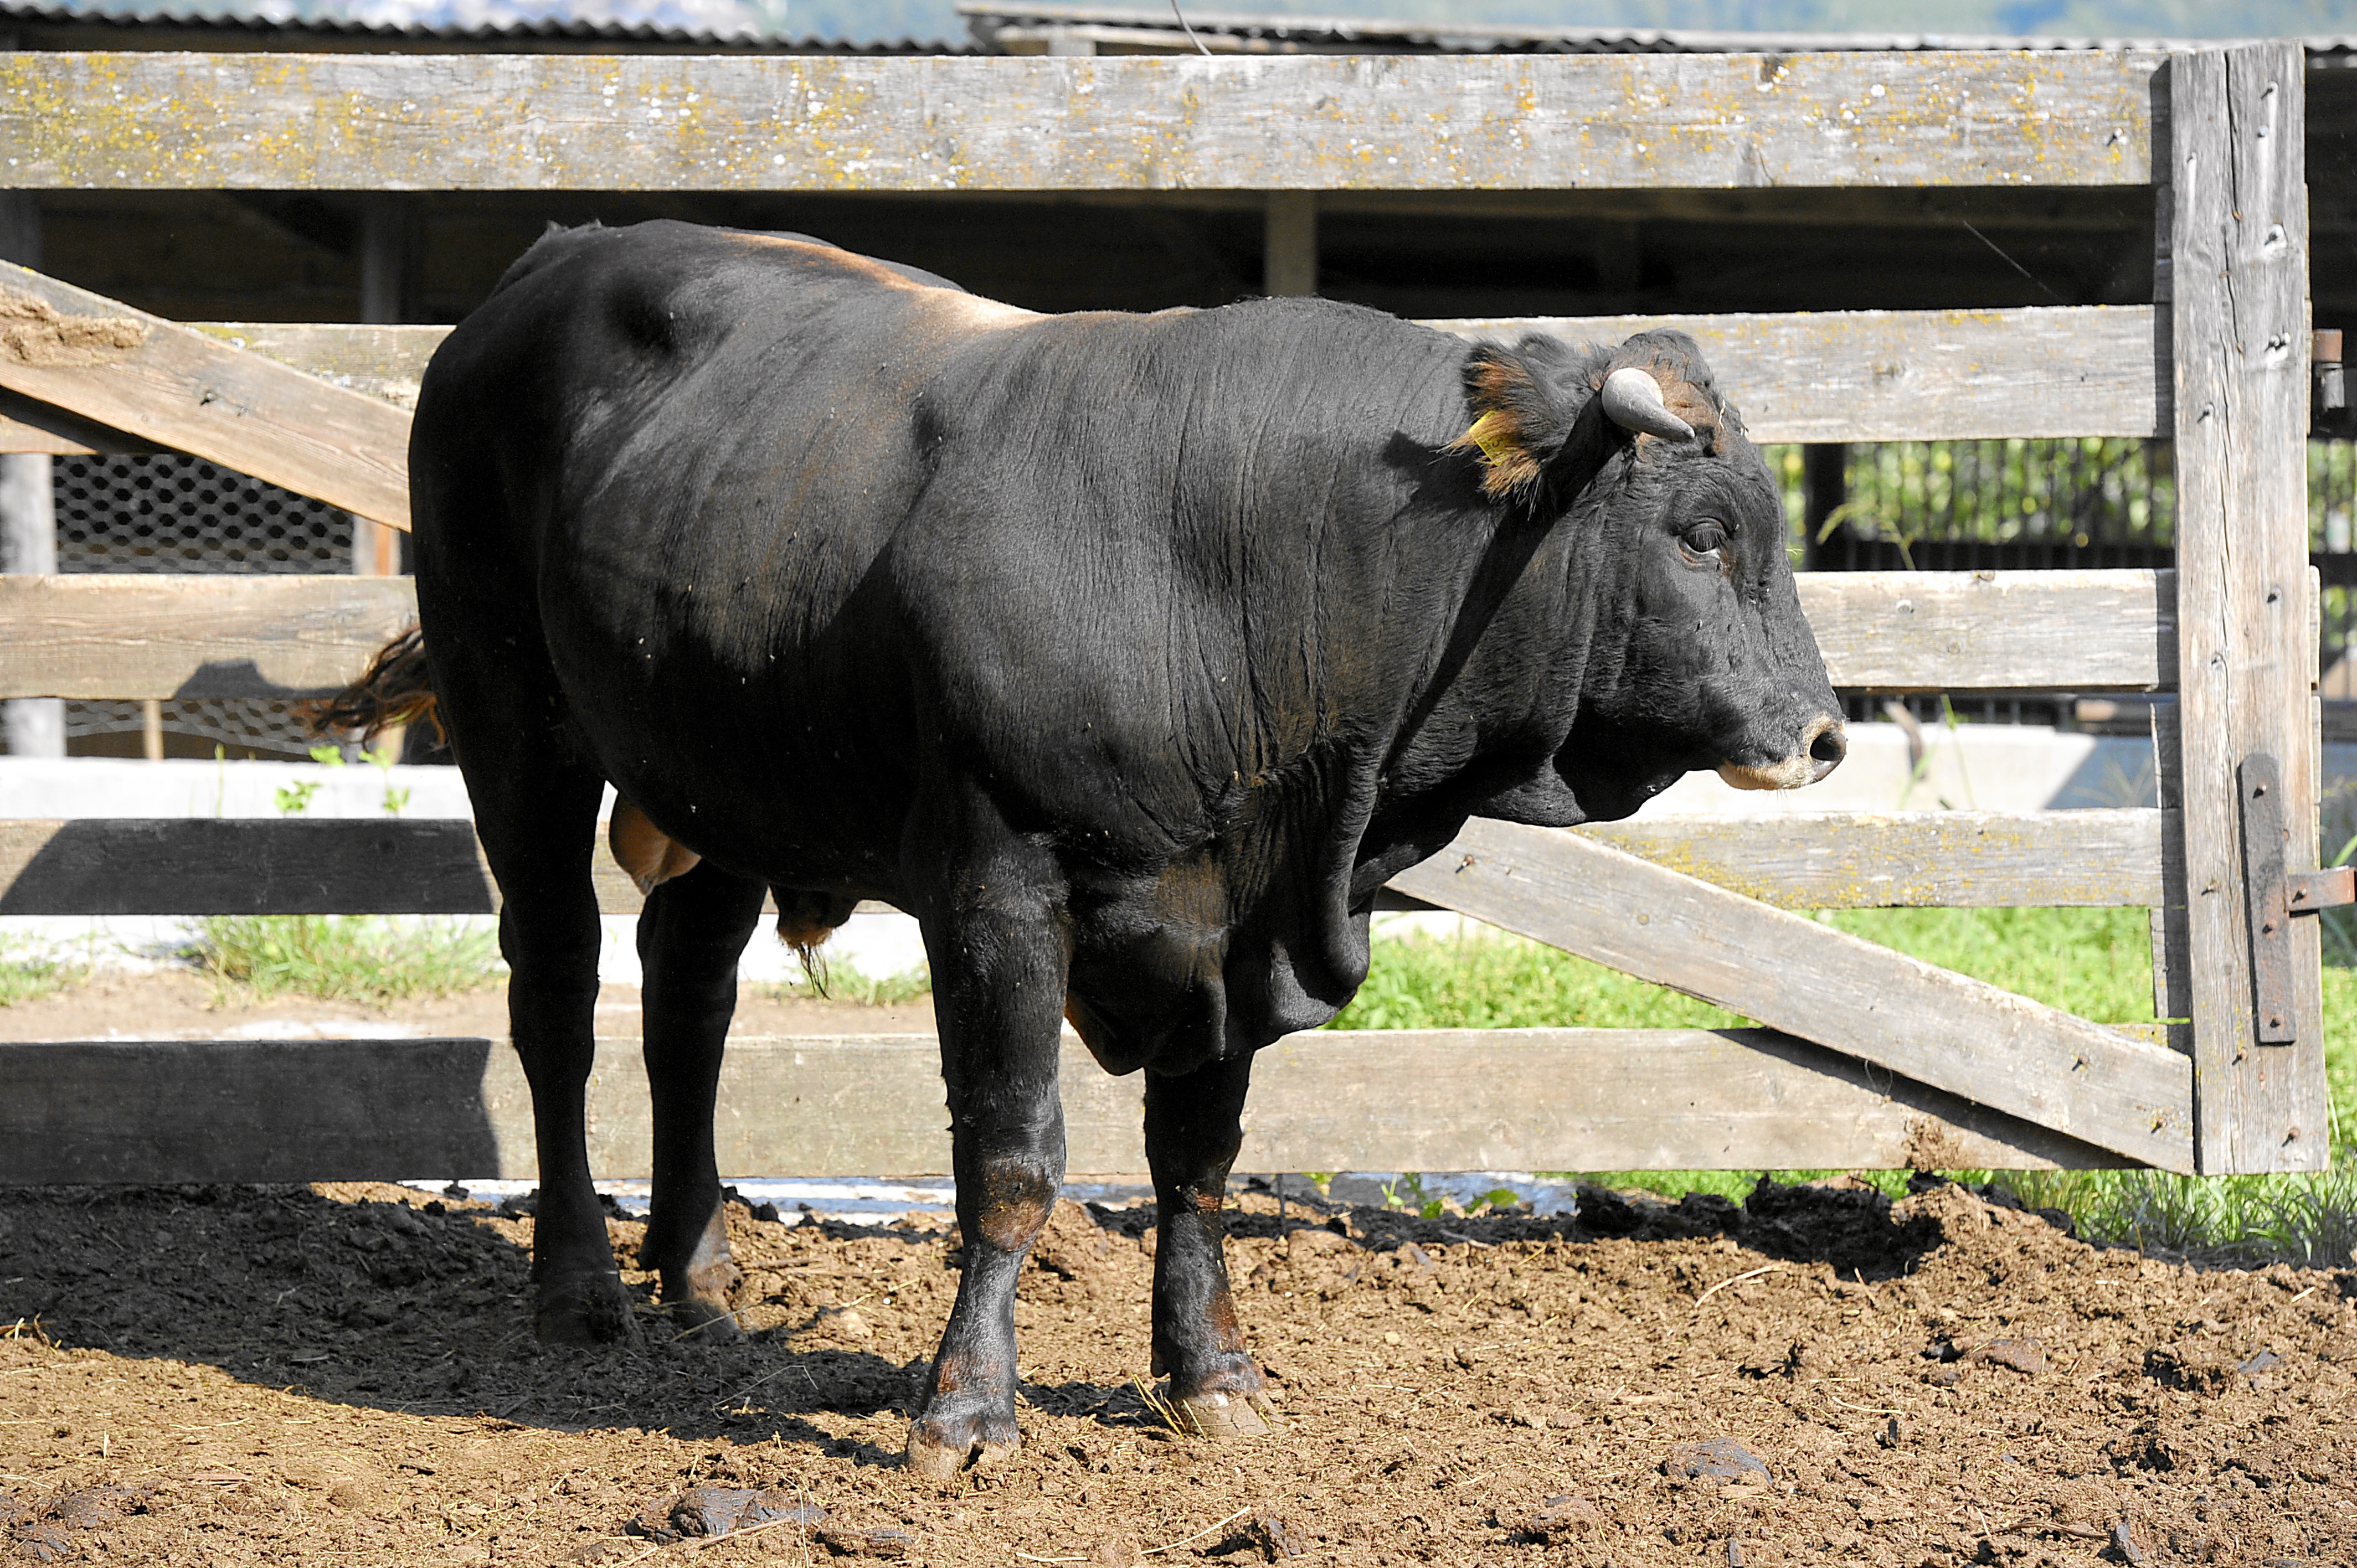
farm, cattle, pasture, livestock, mammal, beef, fauna, bull, vertebrate, tradition, ruminant, ox, dairy cow, cattle like mammal, cow goat family